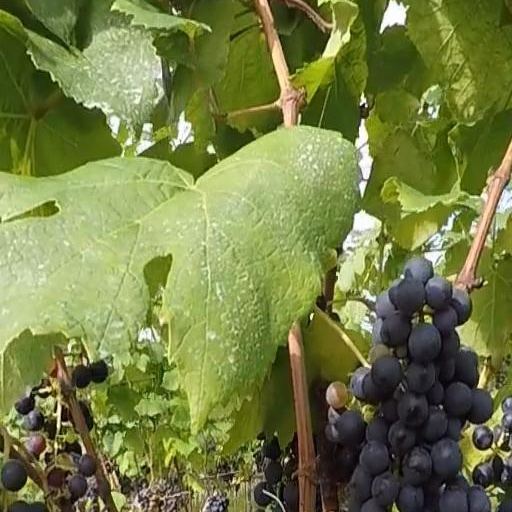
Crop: grape